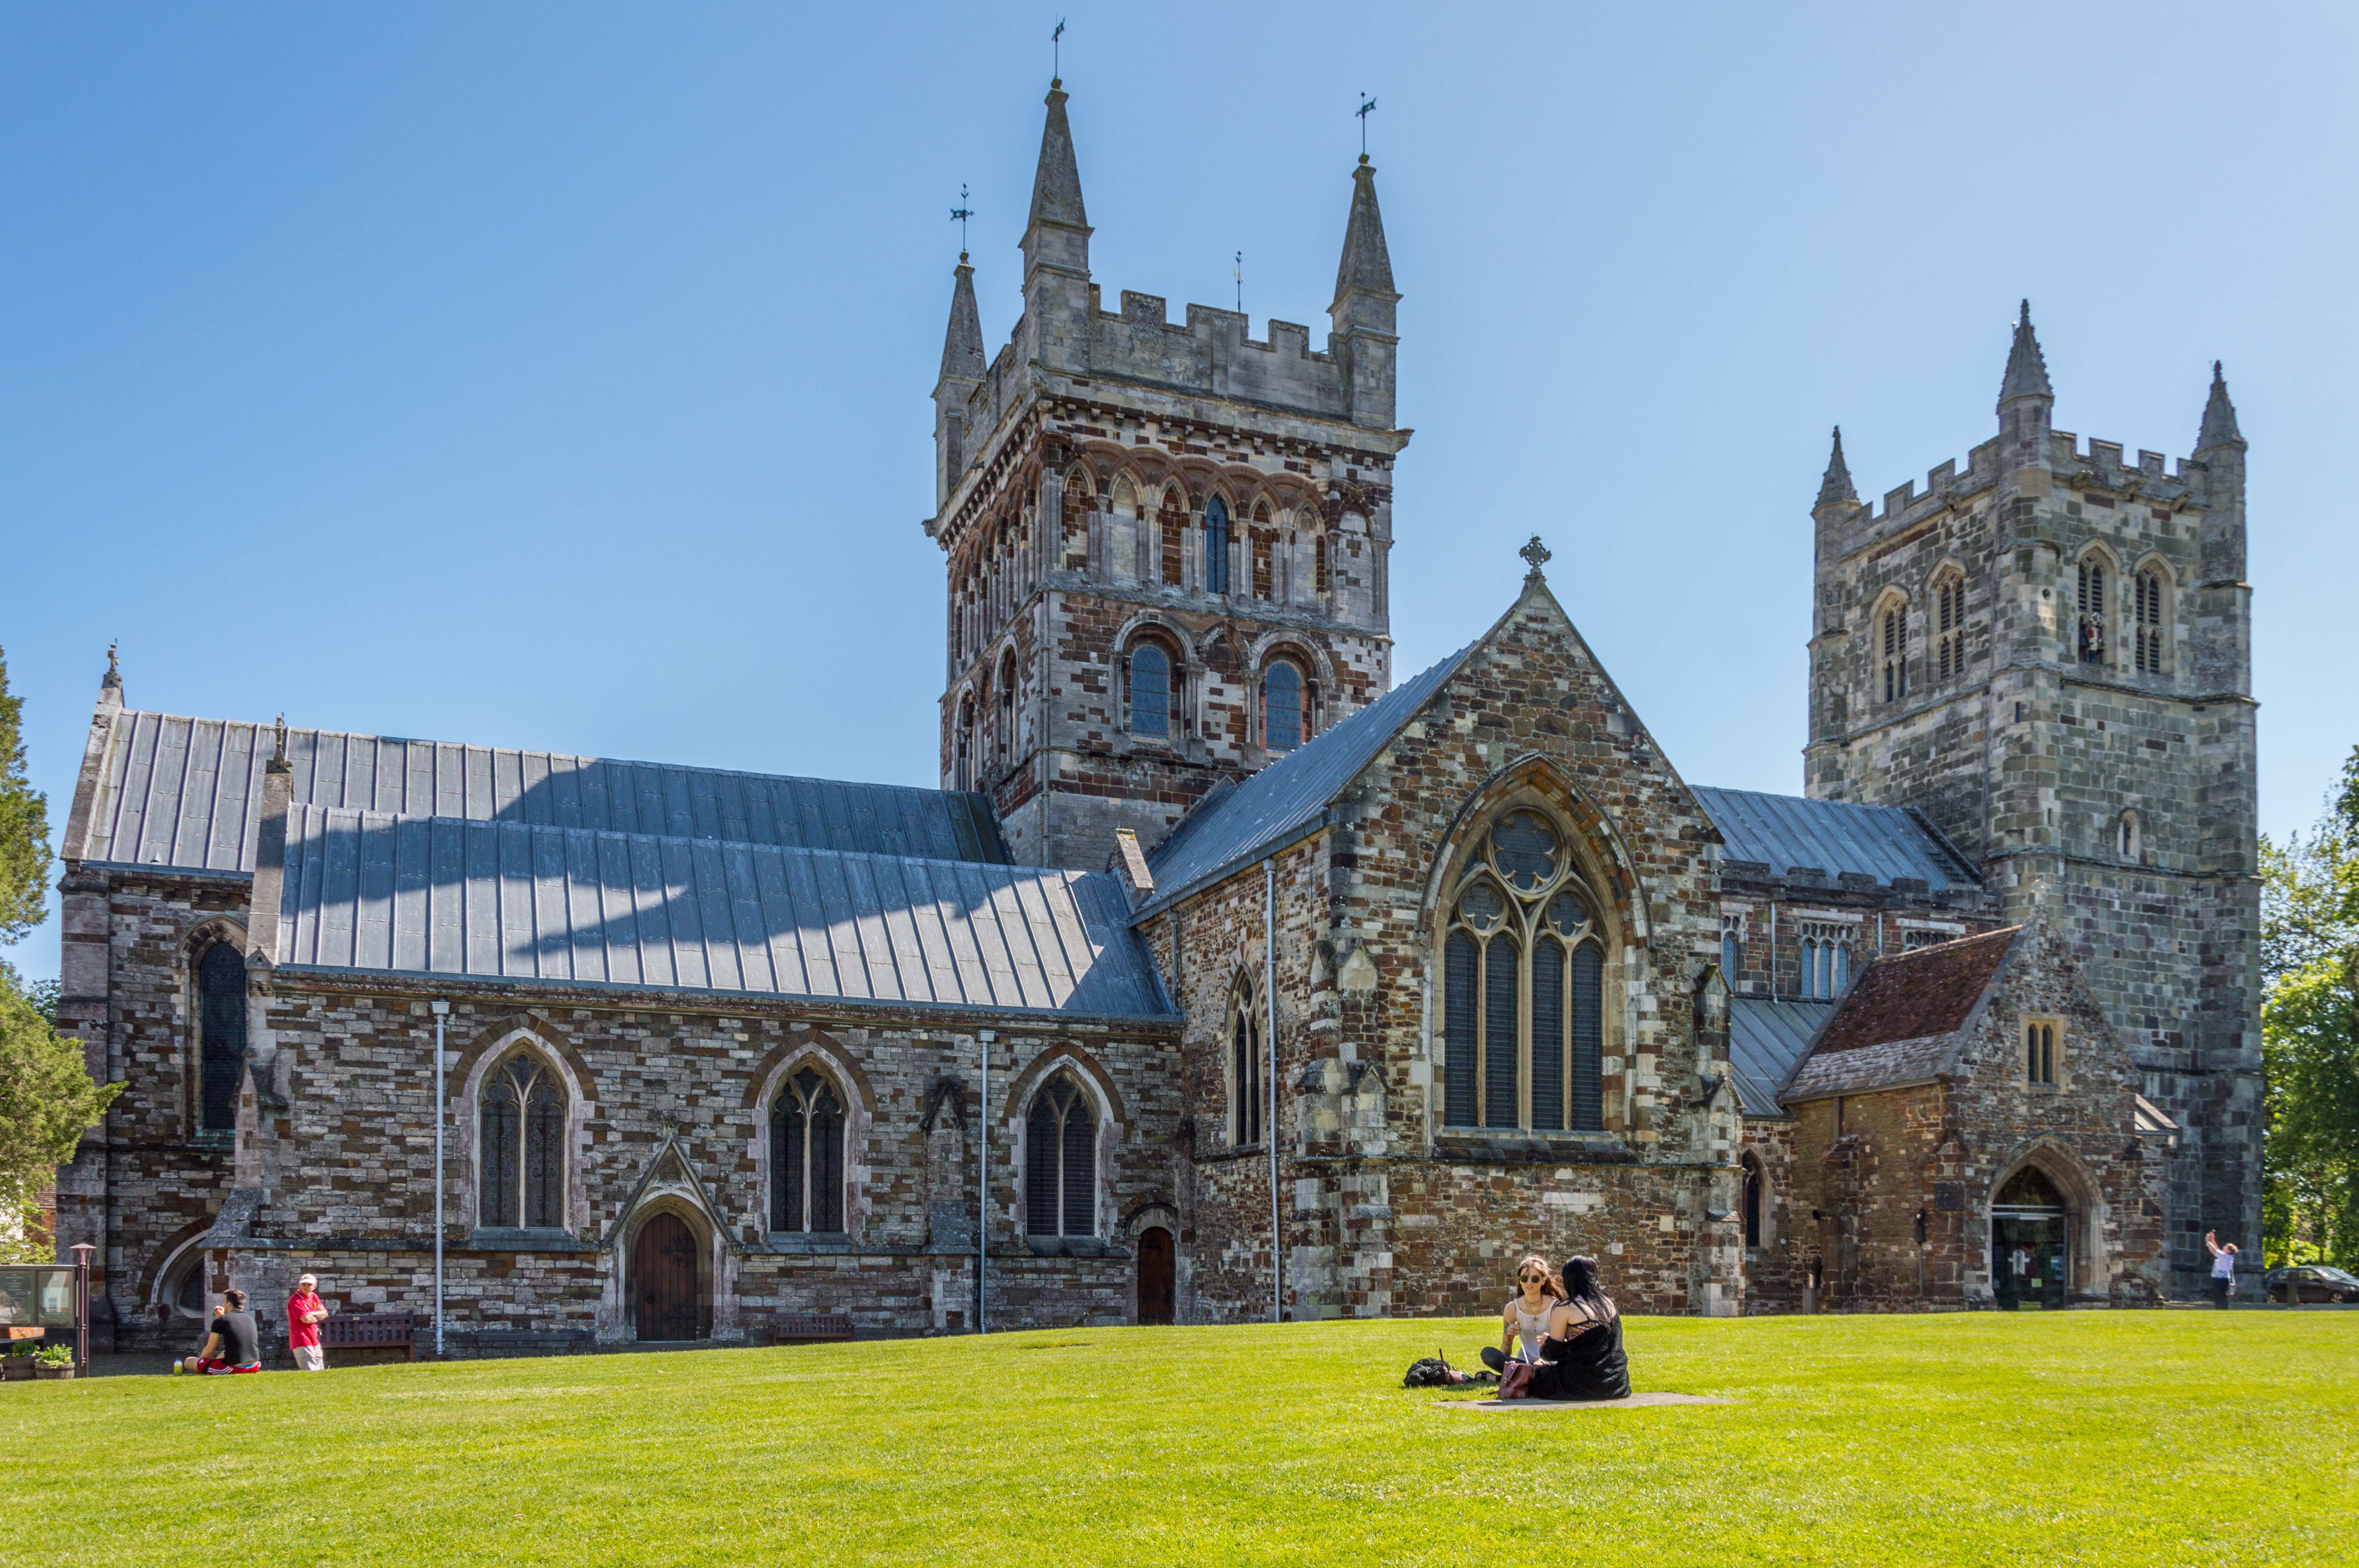
building, chateau, summer, church, cathedral, chapel, nikon, place of worship, monastery, minster, abbey, estate, d3200, june, dorset, wimborne, norman, stately home, historic site